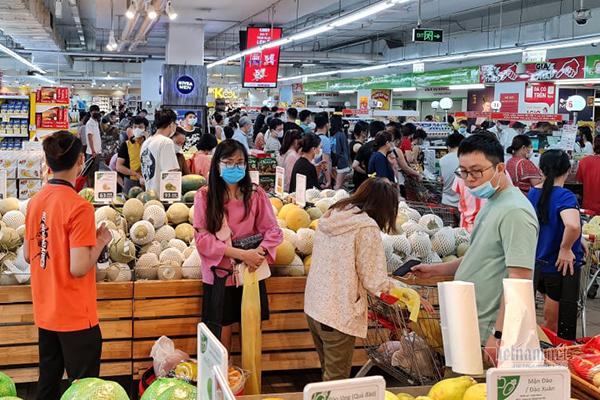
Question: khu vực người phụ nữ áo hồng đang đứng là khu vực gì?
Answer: là khu vực trái cây